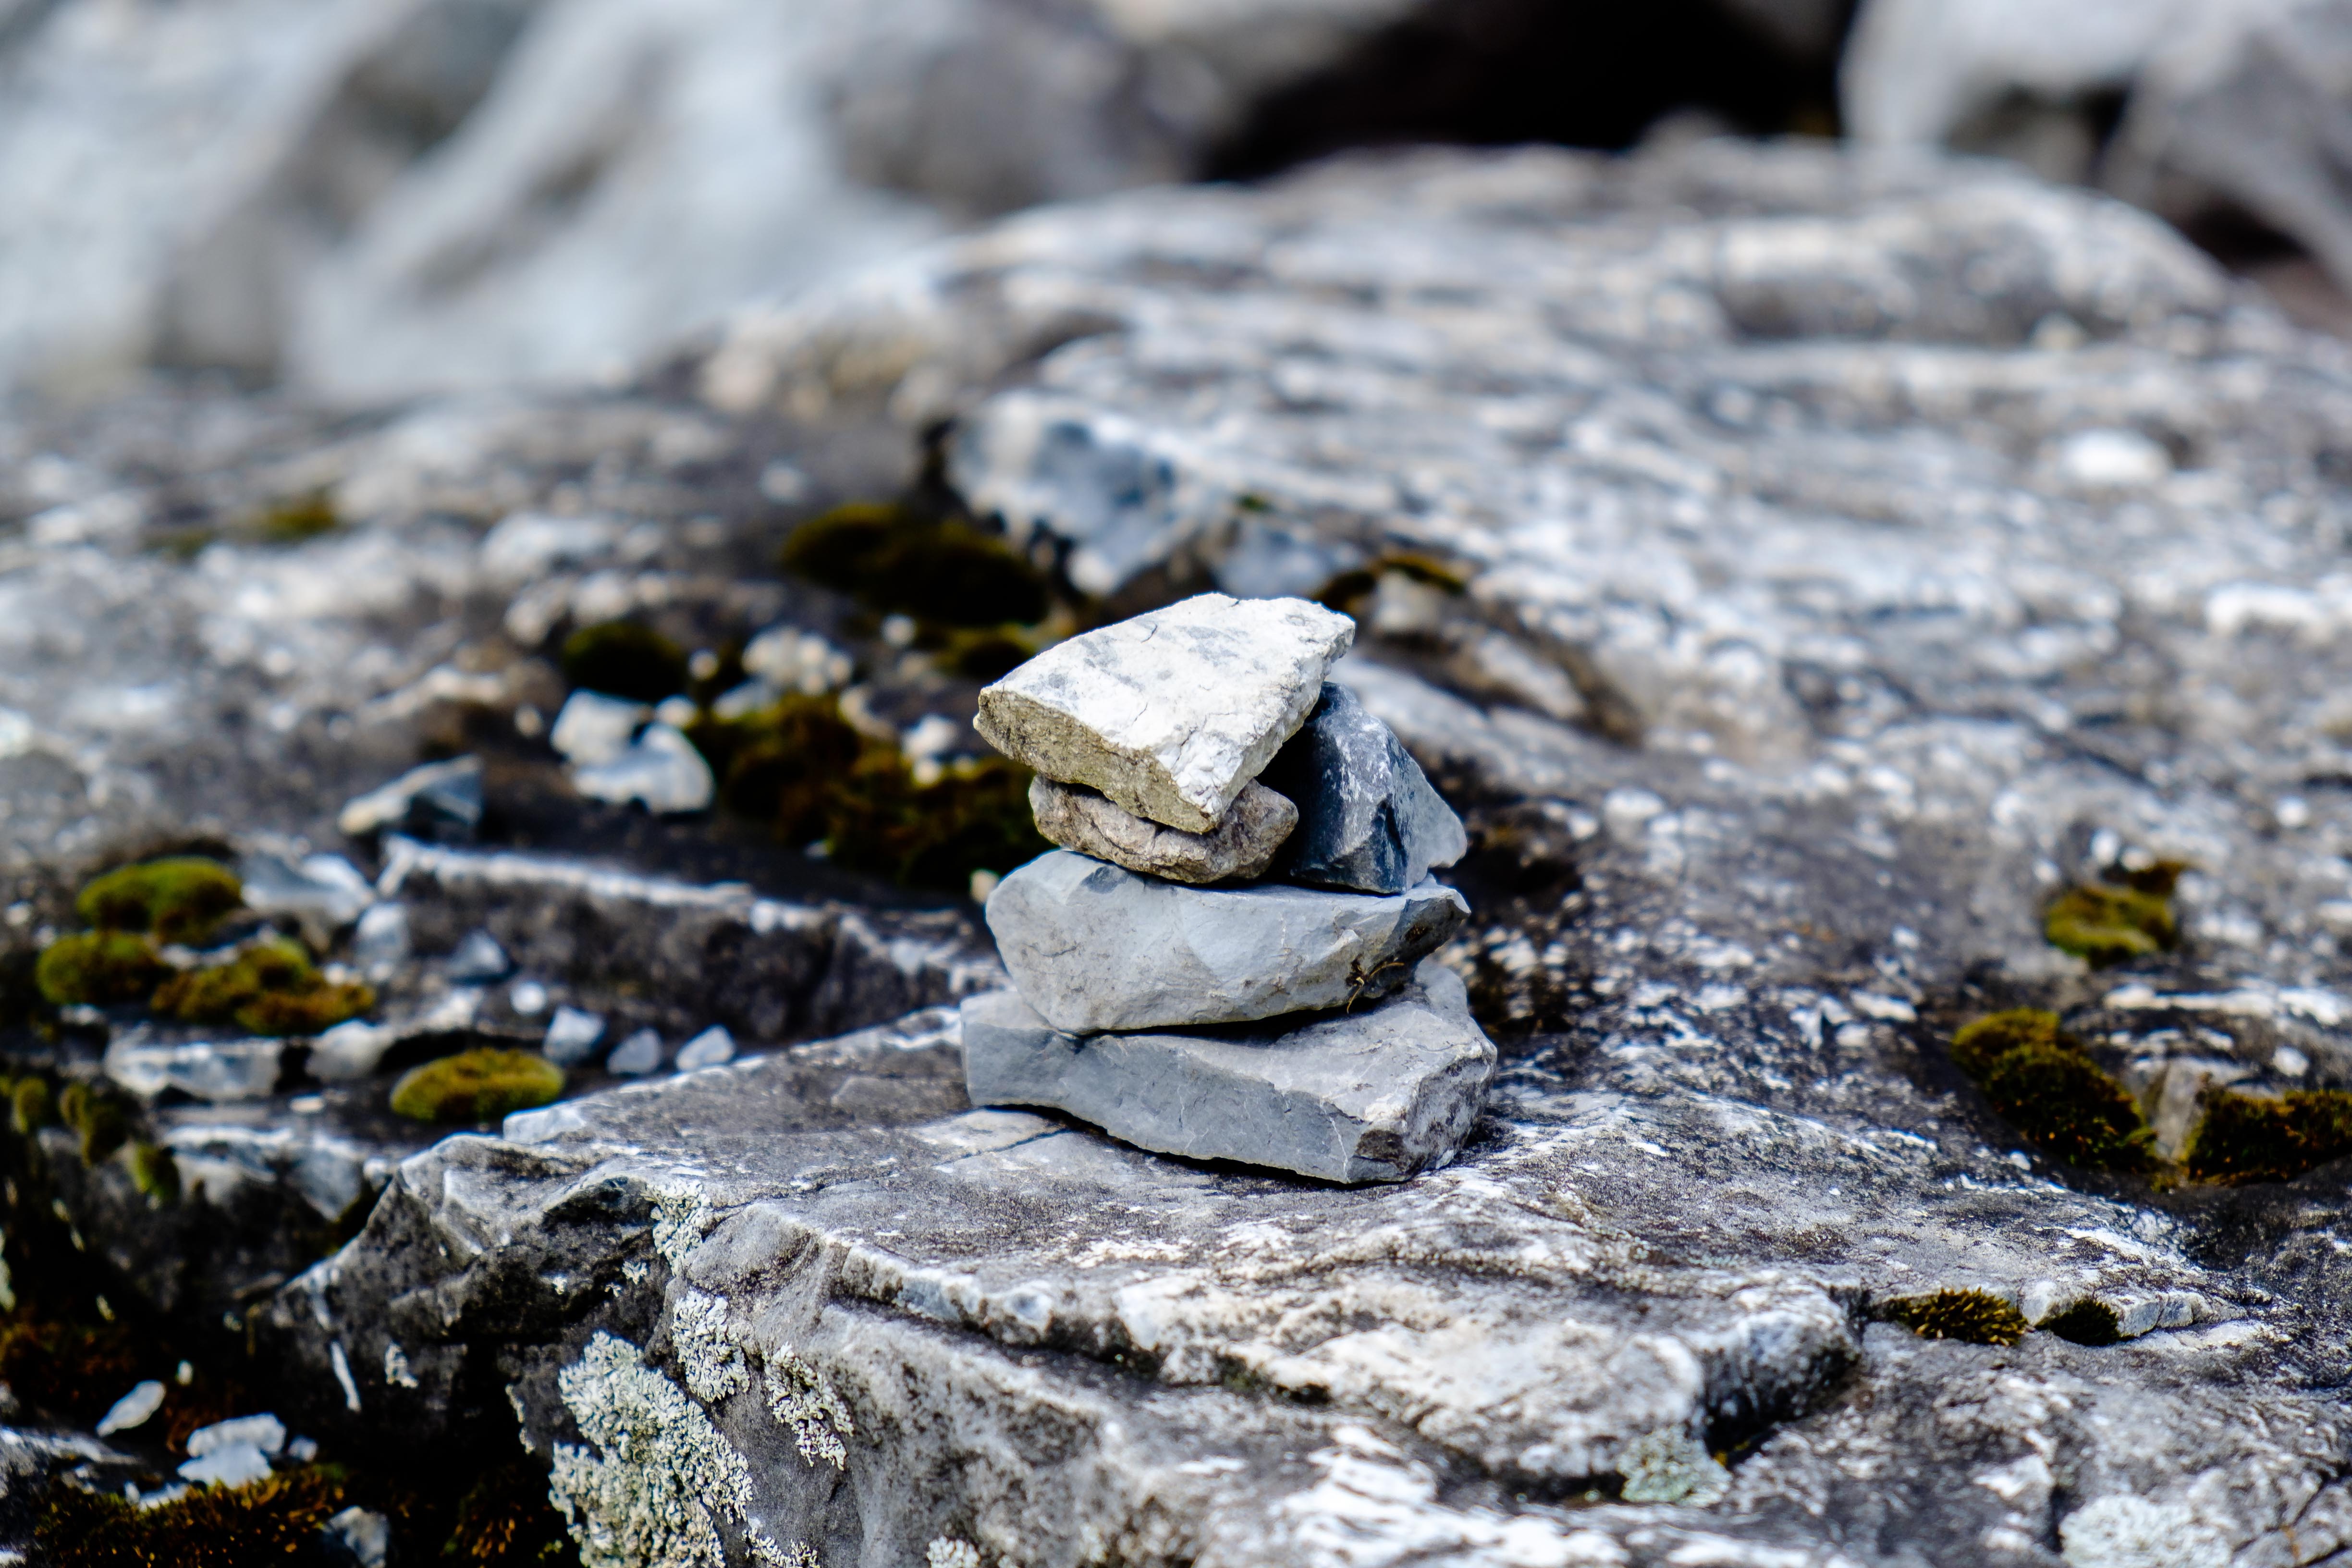
water, nature, rock, winter, leaf, wildlife, stream, fauna, material, geology